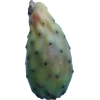
Label: cactus_fruit_green